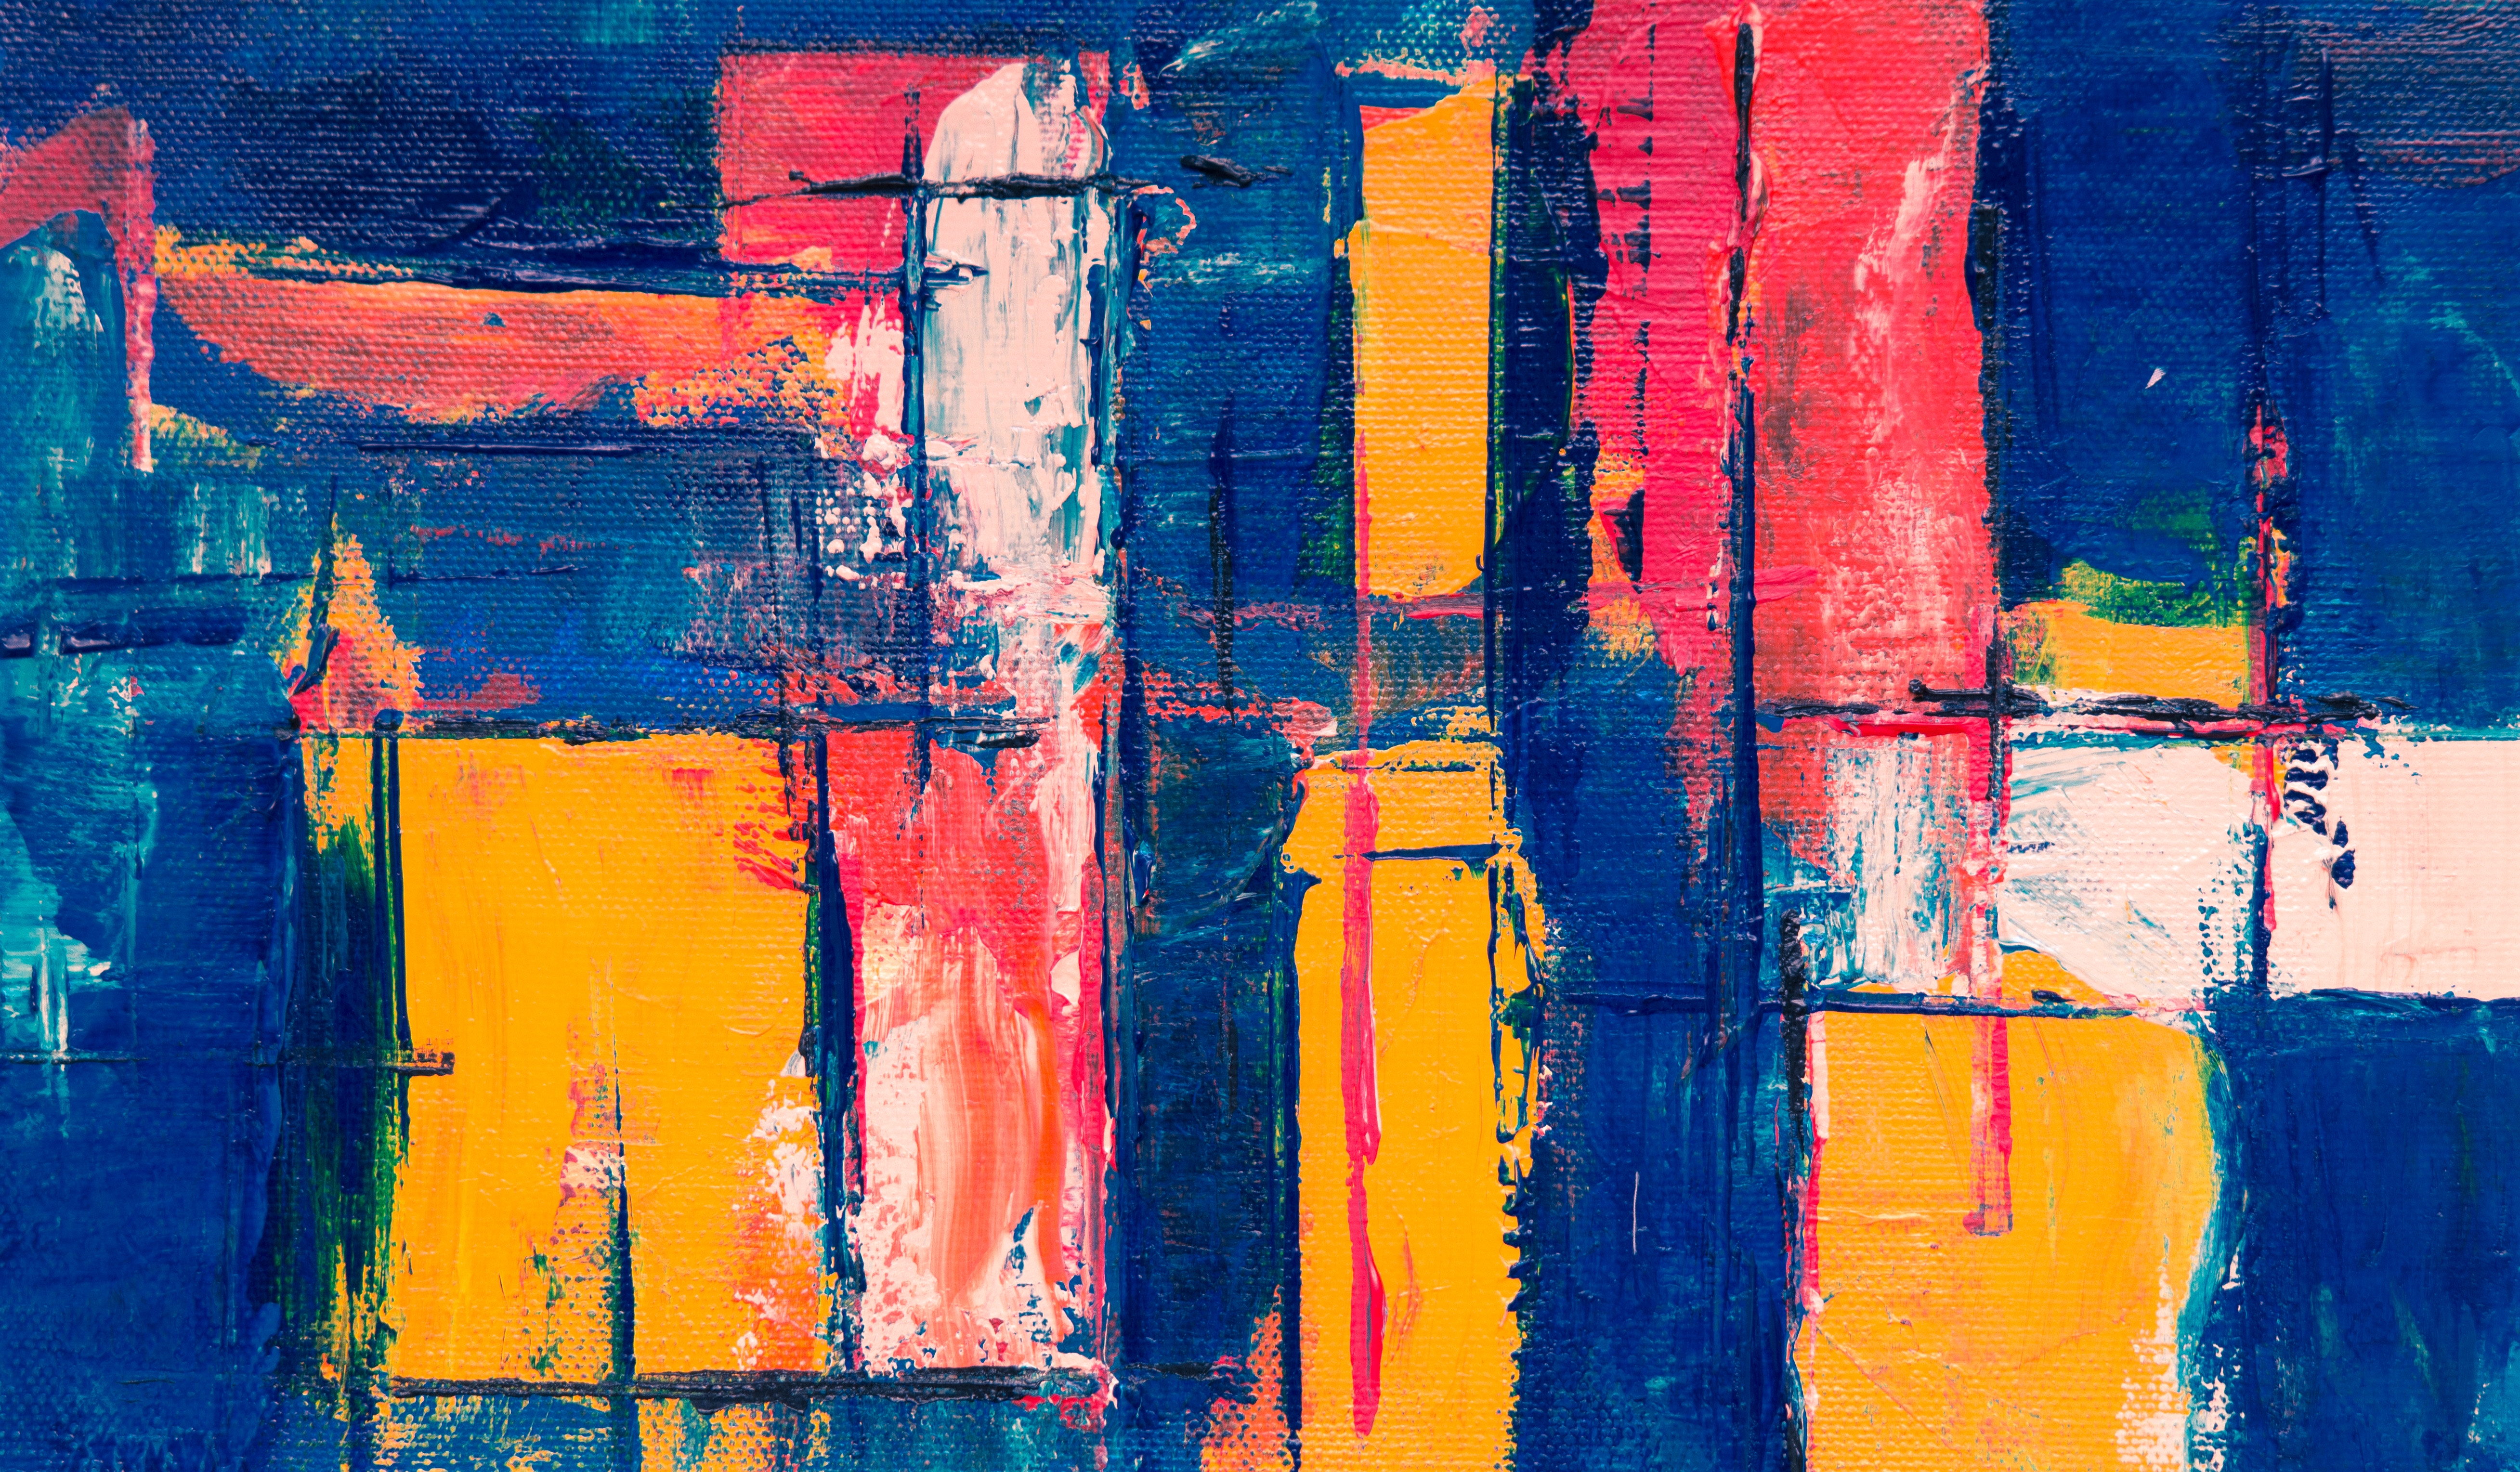
blue, modern art, painting, red, yellow, art, acrylic paint, orange, line, visual arts, sky, paint, Tints and shades, tree, Colorfulness, artwork, watercolor paint